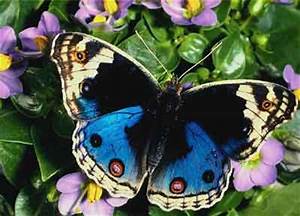
Label: farfalla